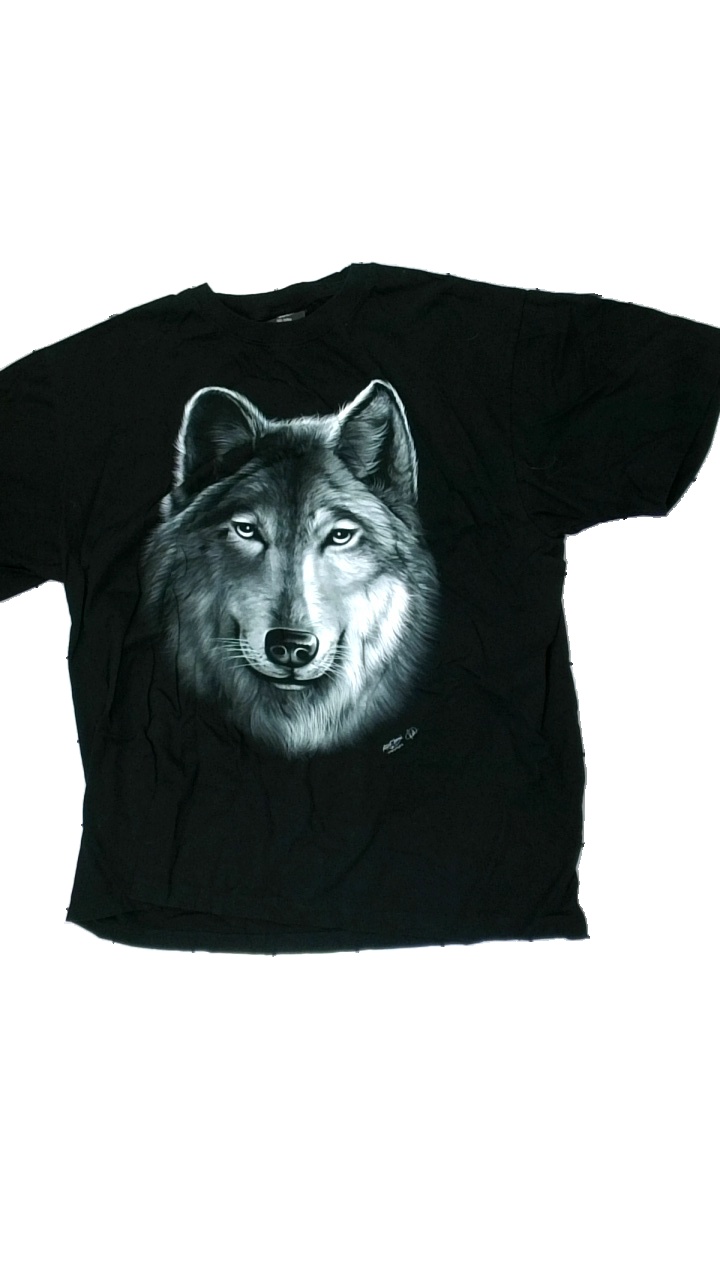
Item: T-shirt (Unisex)
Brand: Rook I Mang
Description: Black t-shirt with print
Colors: Black, Grey, White
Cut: C-collar, Loose
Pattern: Other
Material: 100% Cotton
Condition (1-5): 5
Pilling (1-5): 5
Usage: Reuse
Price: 50-100